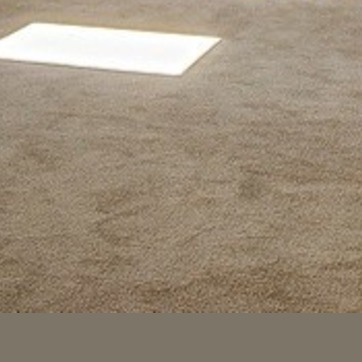
Material: carpet